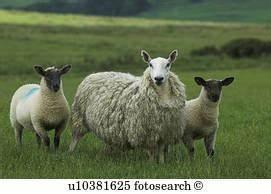
sheep